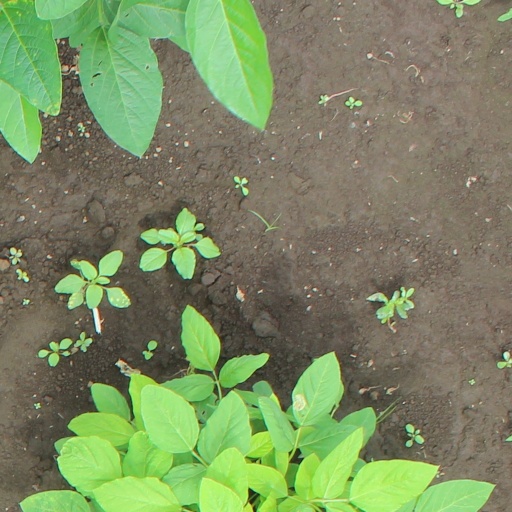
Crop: soybean